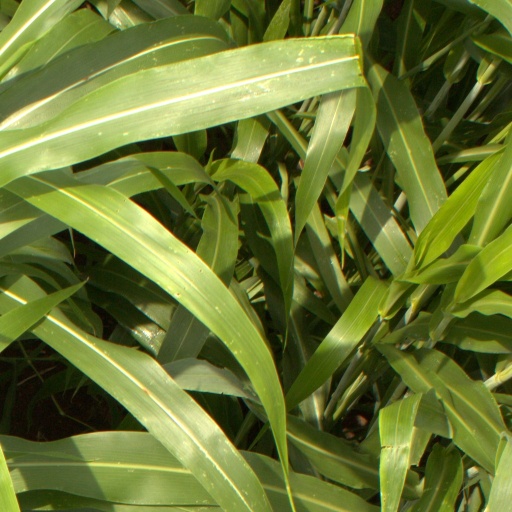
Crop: sorghum